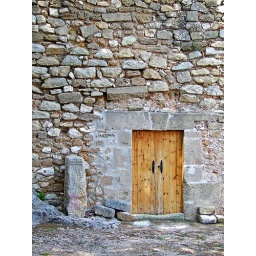
Wooden door at Denia castle in Spain